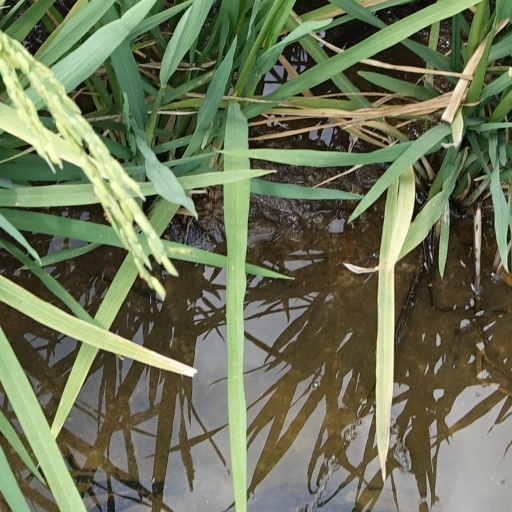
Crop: rice